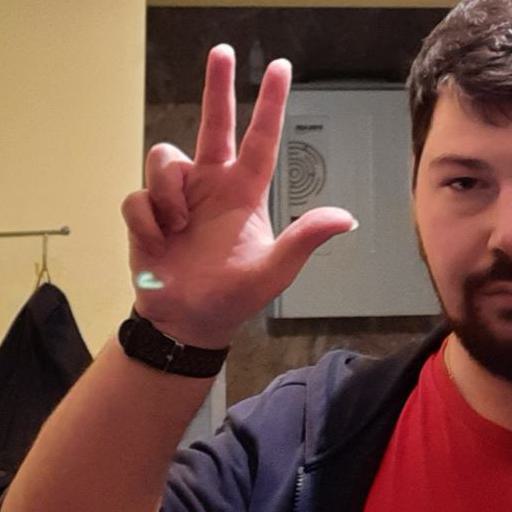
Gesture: three2